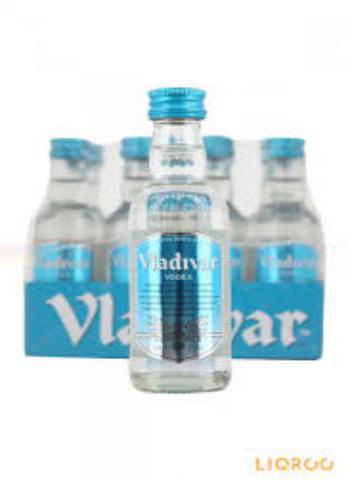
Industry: Food